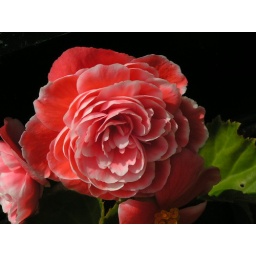
a bright pink rose as found in paddy freemans park in &amp;quot;Newcastle-upon-tyne